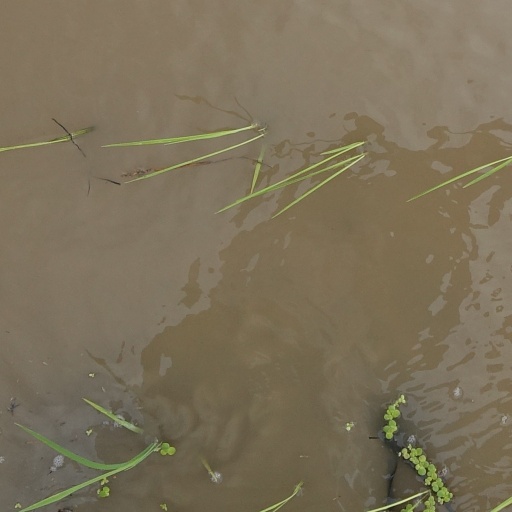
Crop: rice